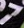
Number: 7